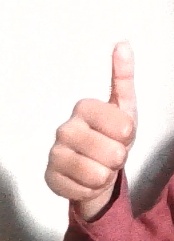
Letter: aleff